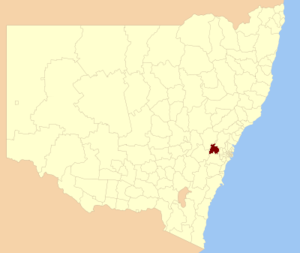
La Ville de Blue Mountains est une zone d'administration locale dans la grande banlieue de Sydney en Nouvelle-Galles du Sud en Australie. Katoomba en est la localité la plus peuplée et abrite le siège des institutions de la ville.